Kansat

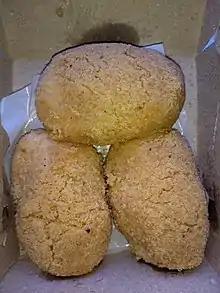
Kansat of Malda

Kansat is an Indian sweet from Malda, West Bengal, India. Kansat is made from chhena.